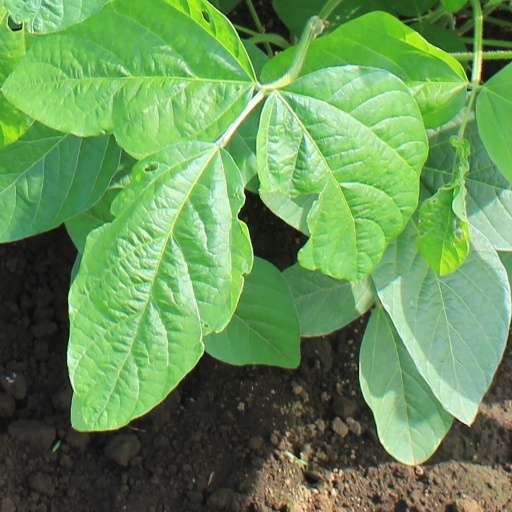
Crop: soybean